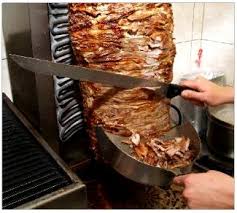
Yemek: kebap